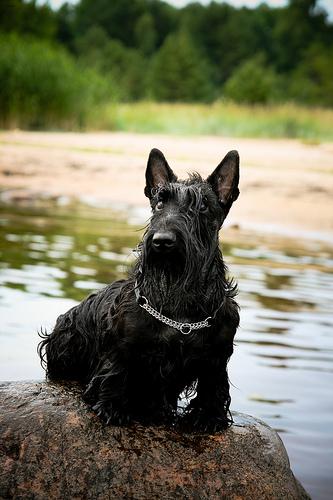
Breed: scottish terrier